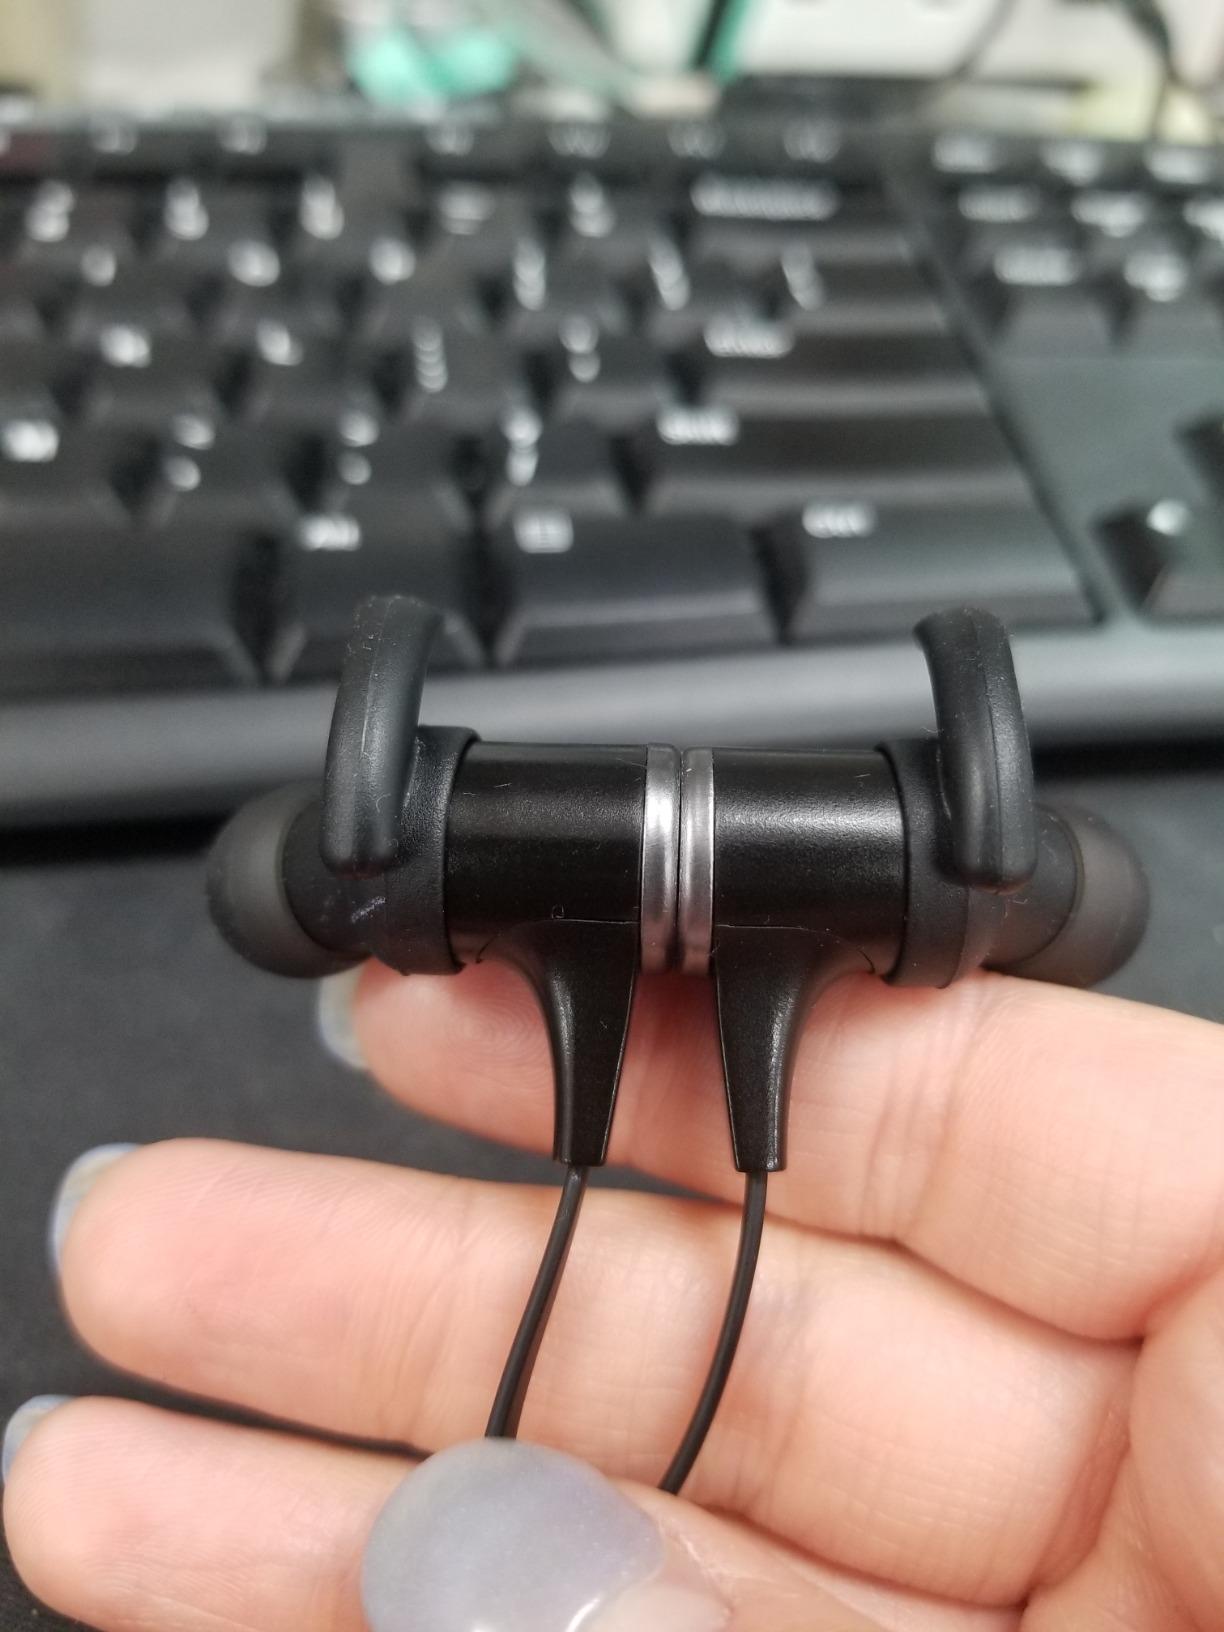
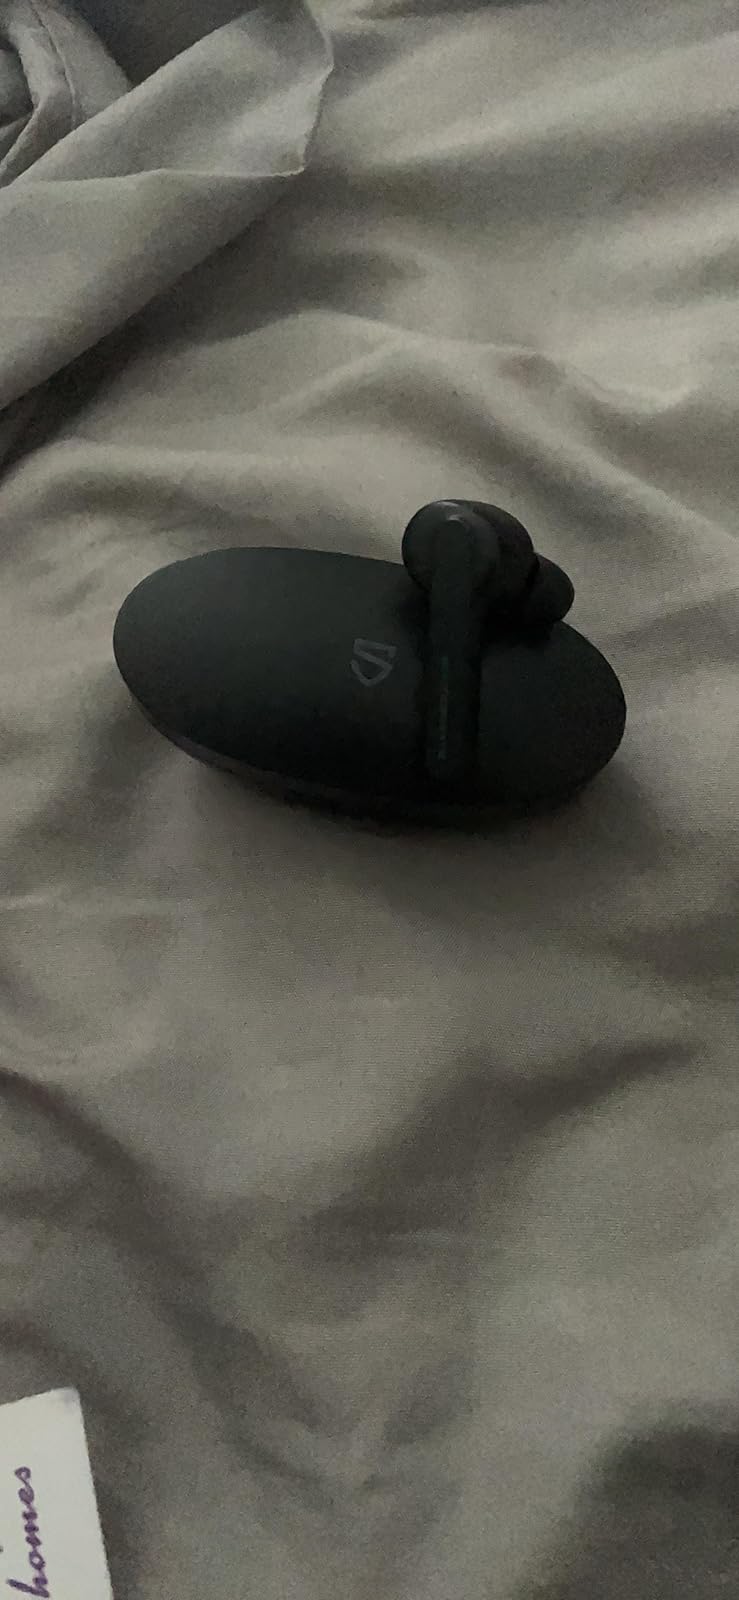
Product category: earbuds
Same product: no